Renée Nyberg

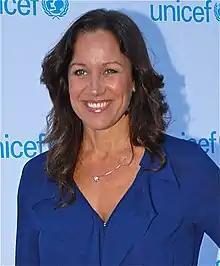
Nyberg in 2012

Eva Renée Agneta Nyberg (born 17 May 1966) is a Swedish television presenter and journalist. She made her television debut at the TV4 news show in the early 1990s. She then worked for TV3 until 2014 presenting several shows such as "Blåsningen", "Byggfällan", "45 minuter" and the "Miljonjakten". Since September 2014, Nyberg is an employee at TV4 hosting the game show "Bytt är bytt".